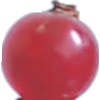
Label: redcurrant